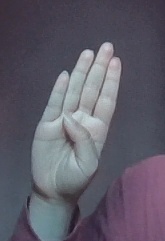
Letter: kaaf